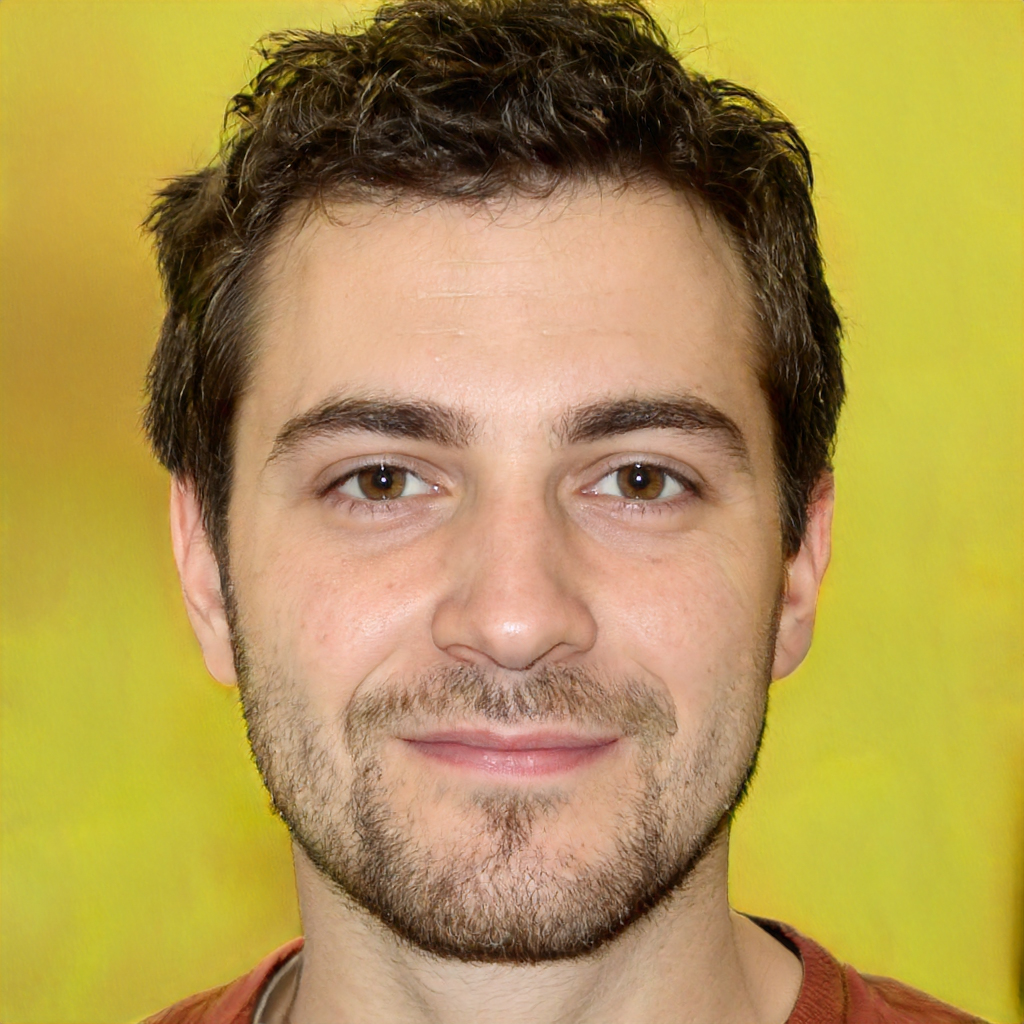
Label: Colored